Vossiusstraat 16 (squat)

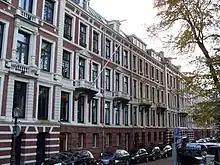
Street view

Vossiusstraat 16 is a residential building in central Amsterdam, the Netherlands, owned by the Russian billionaire Arkady Volozh since 2018. He is the co-founder of Yandex Search. It was built in the late nineteenth-century and is located next to the Vondelpark. In 2020, Volozh asked the Government of Amsterdam to break the building into three apartments, 16 A, B and C. He owns the building through his company Paraseven, which is based in the British Virgin Islands, having bought it for €3.4 million.